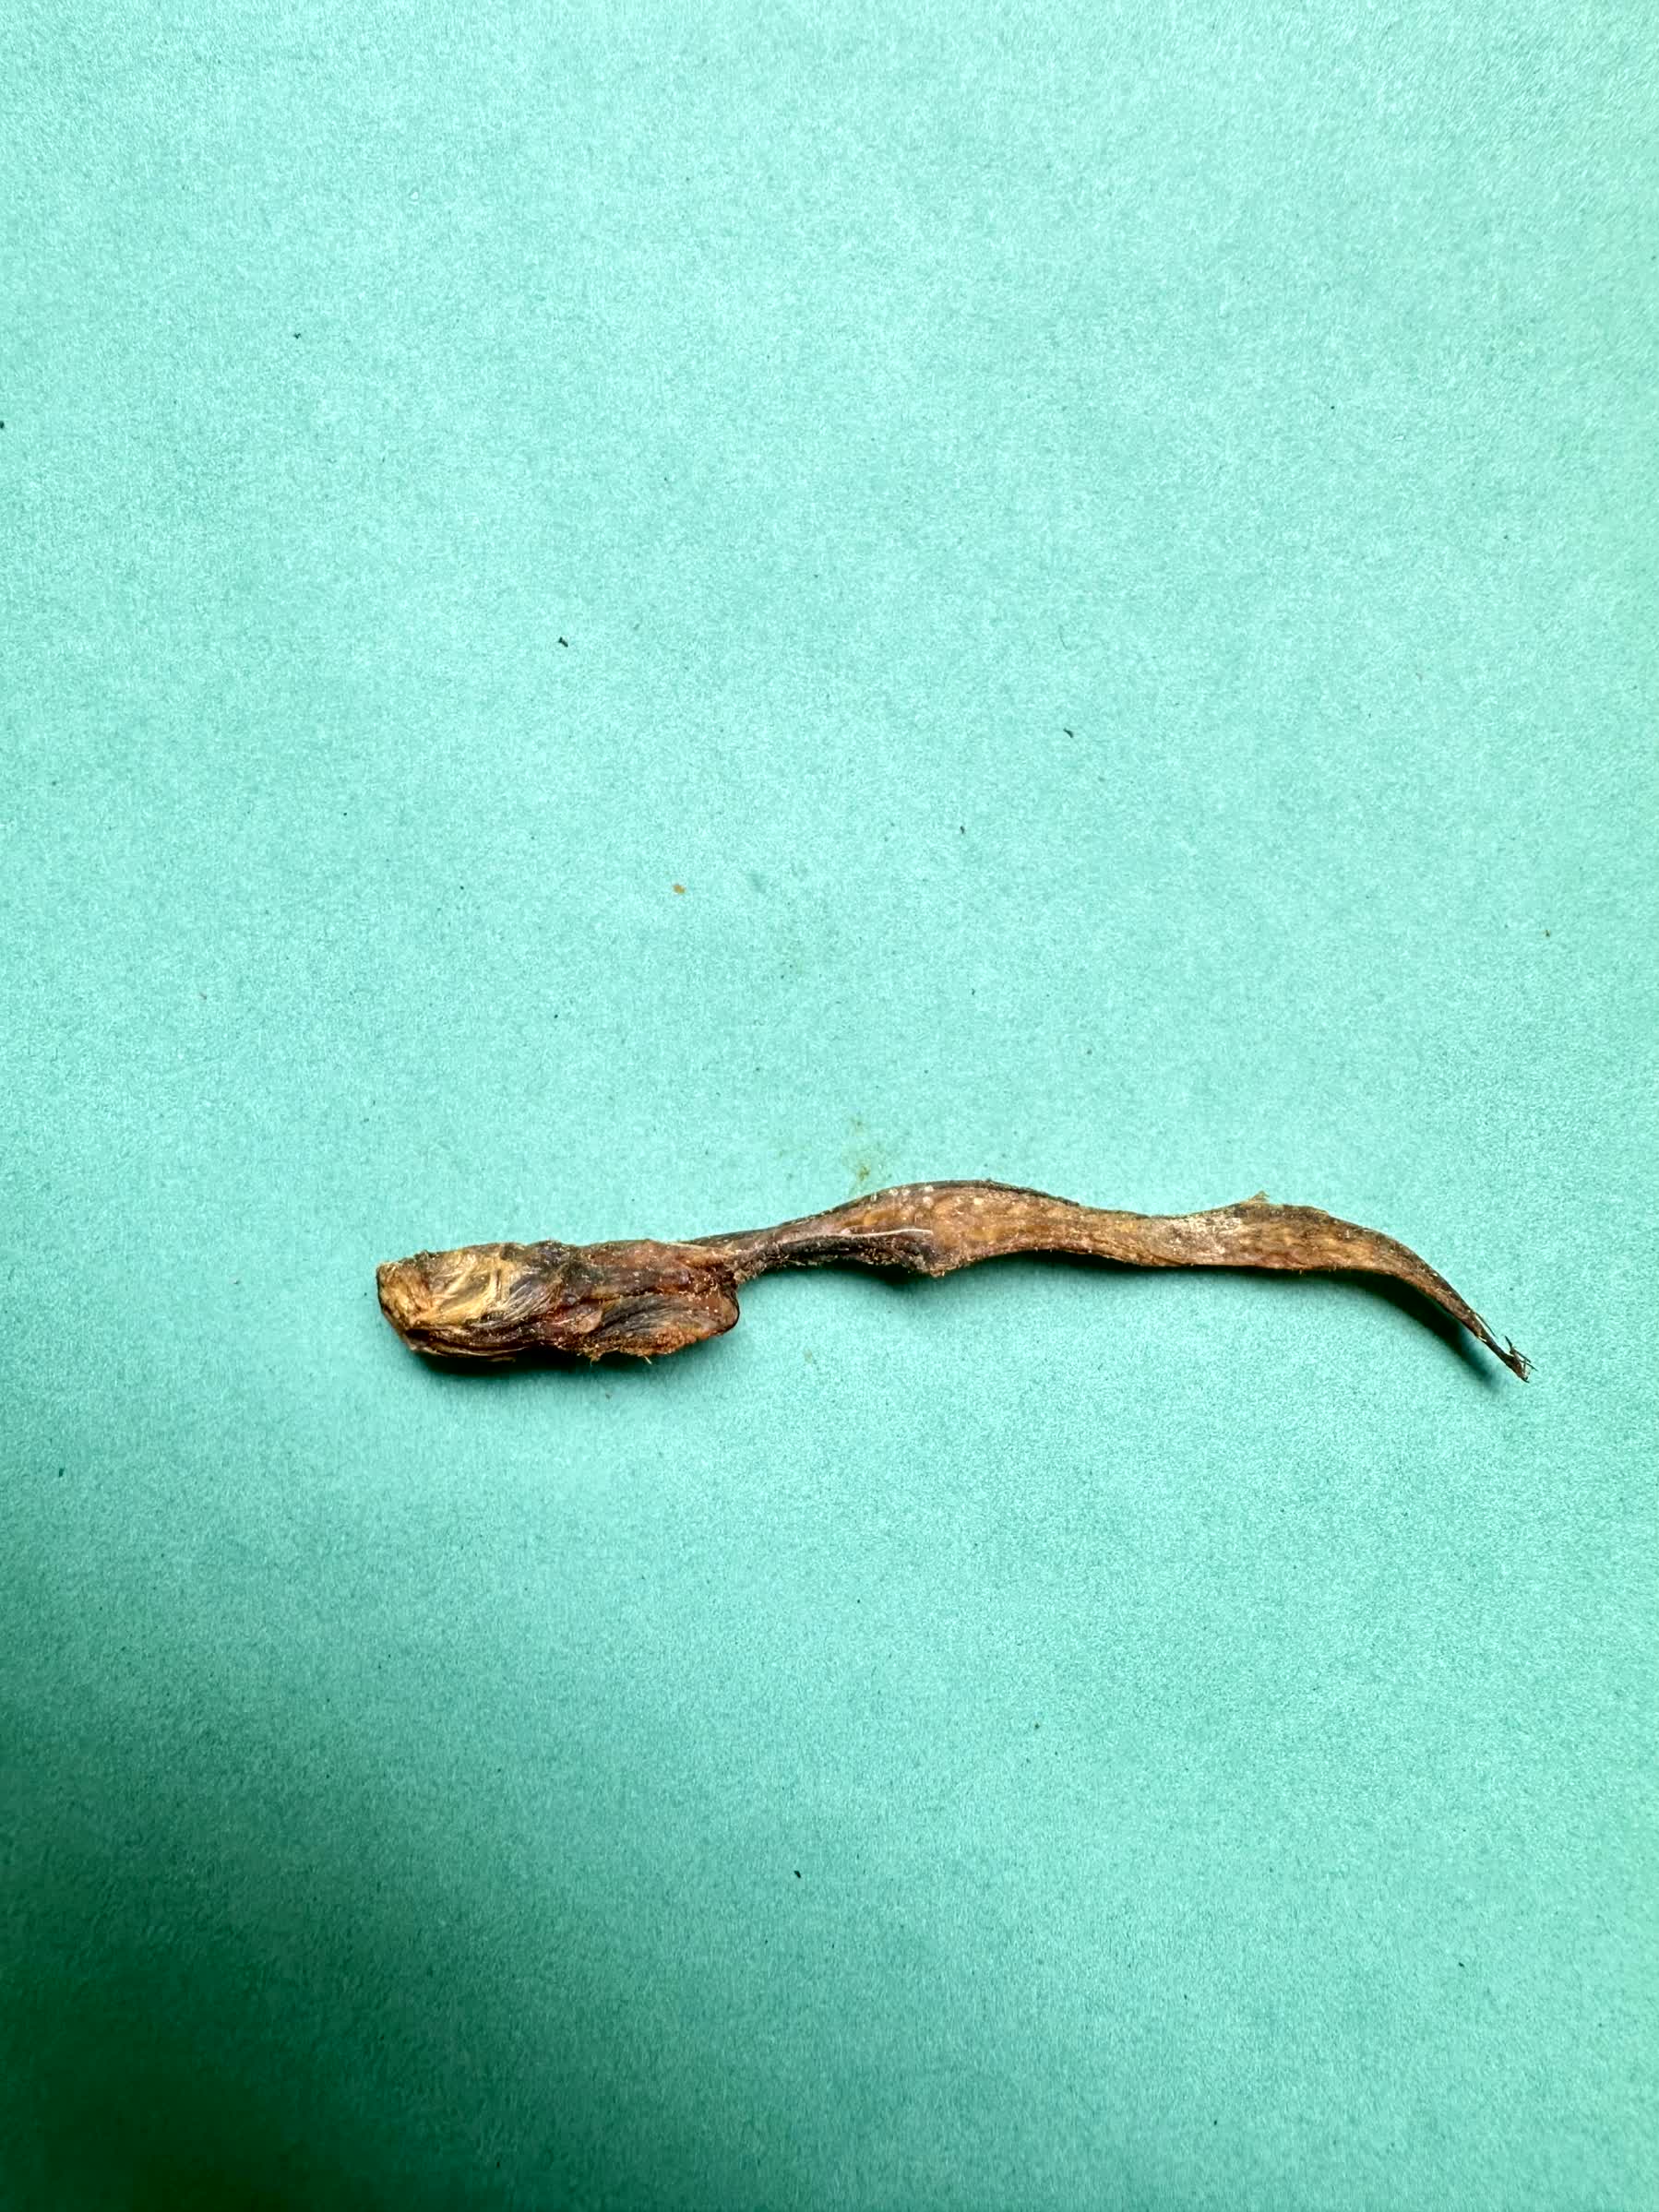
Species: Chewa